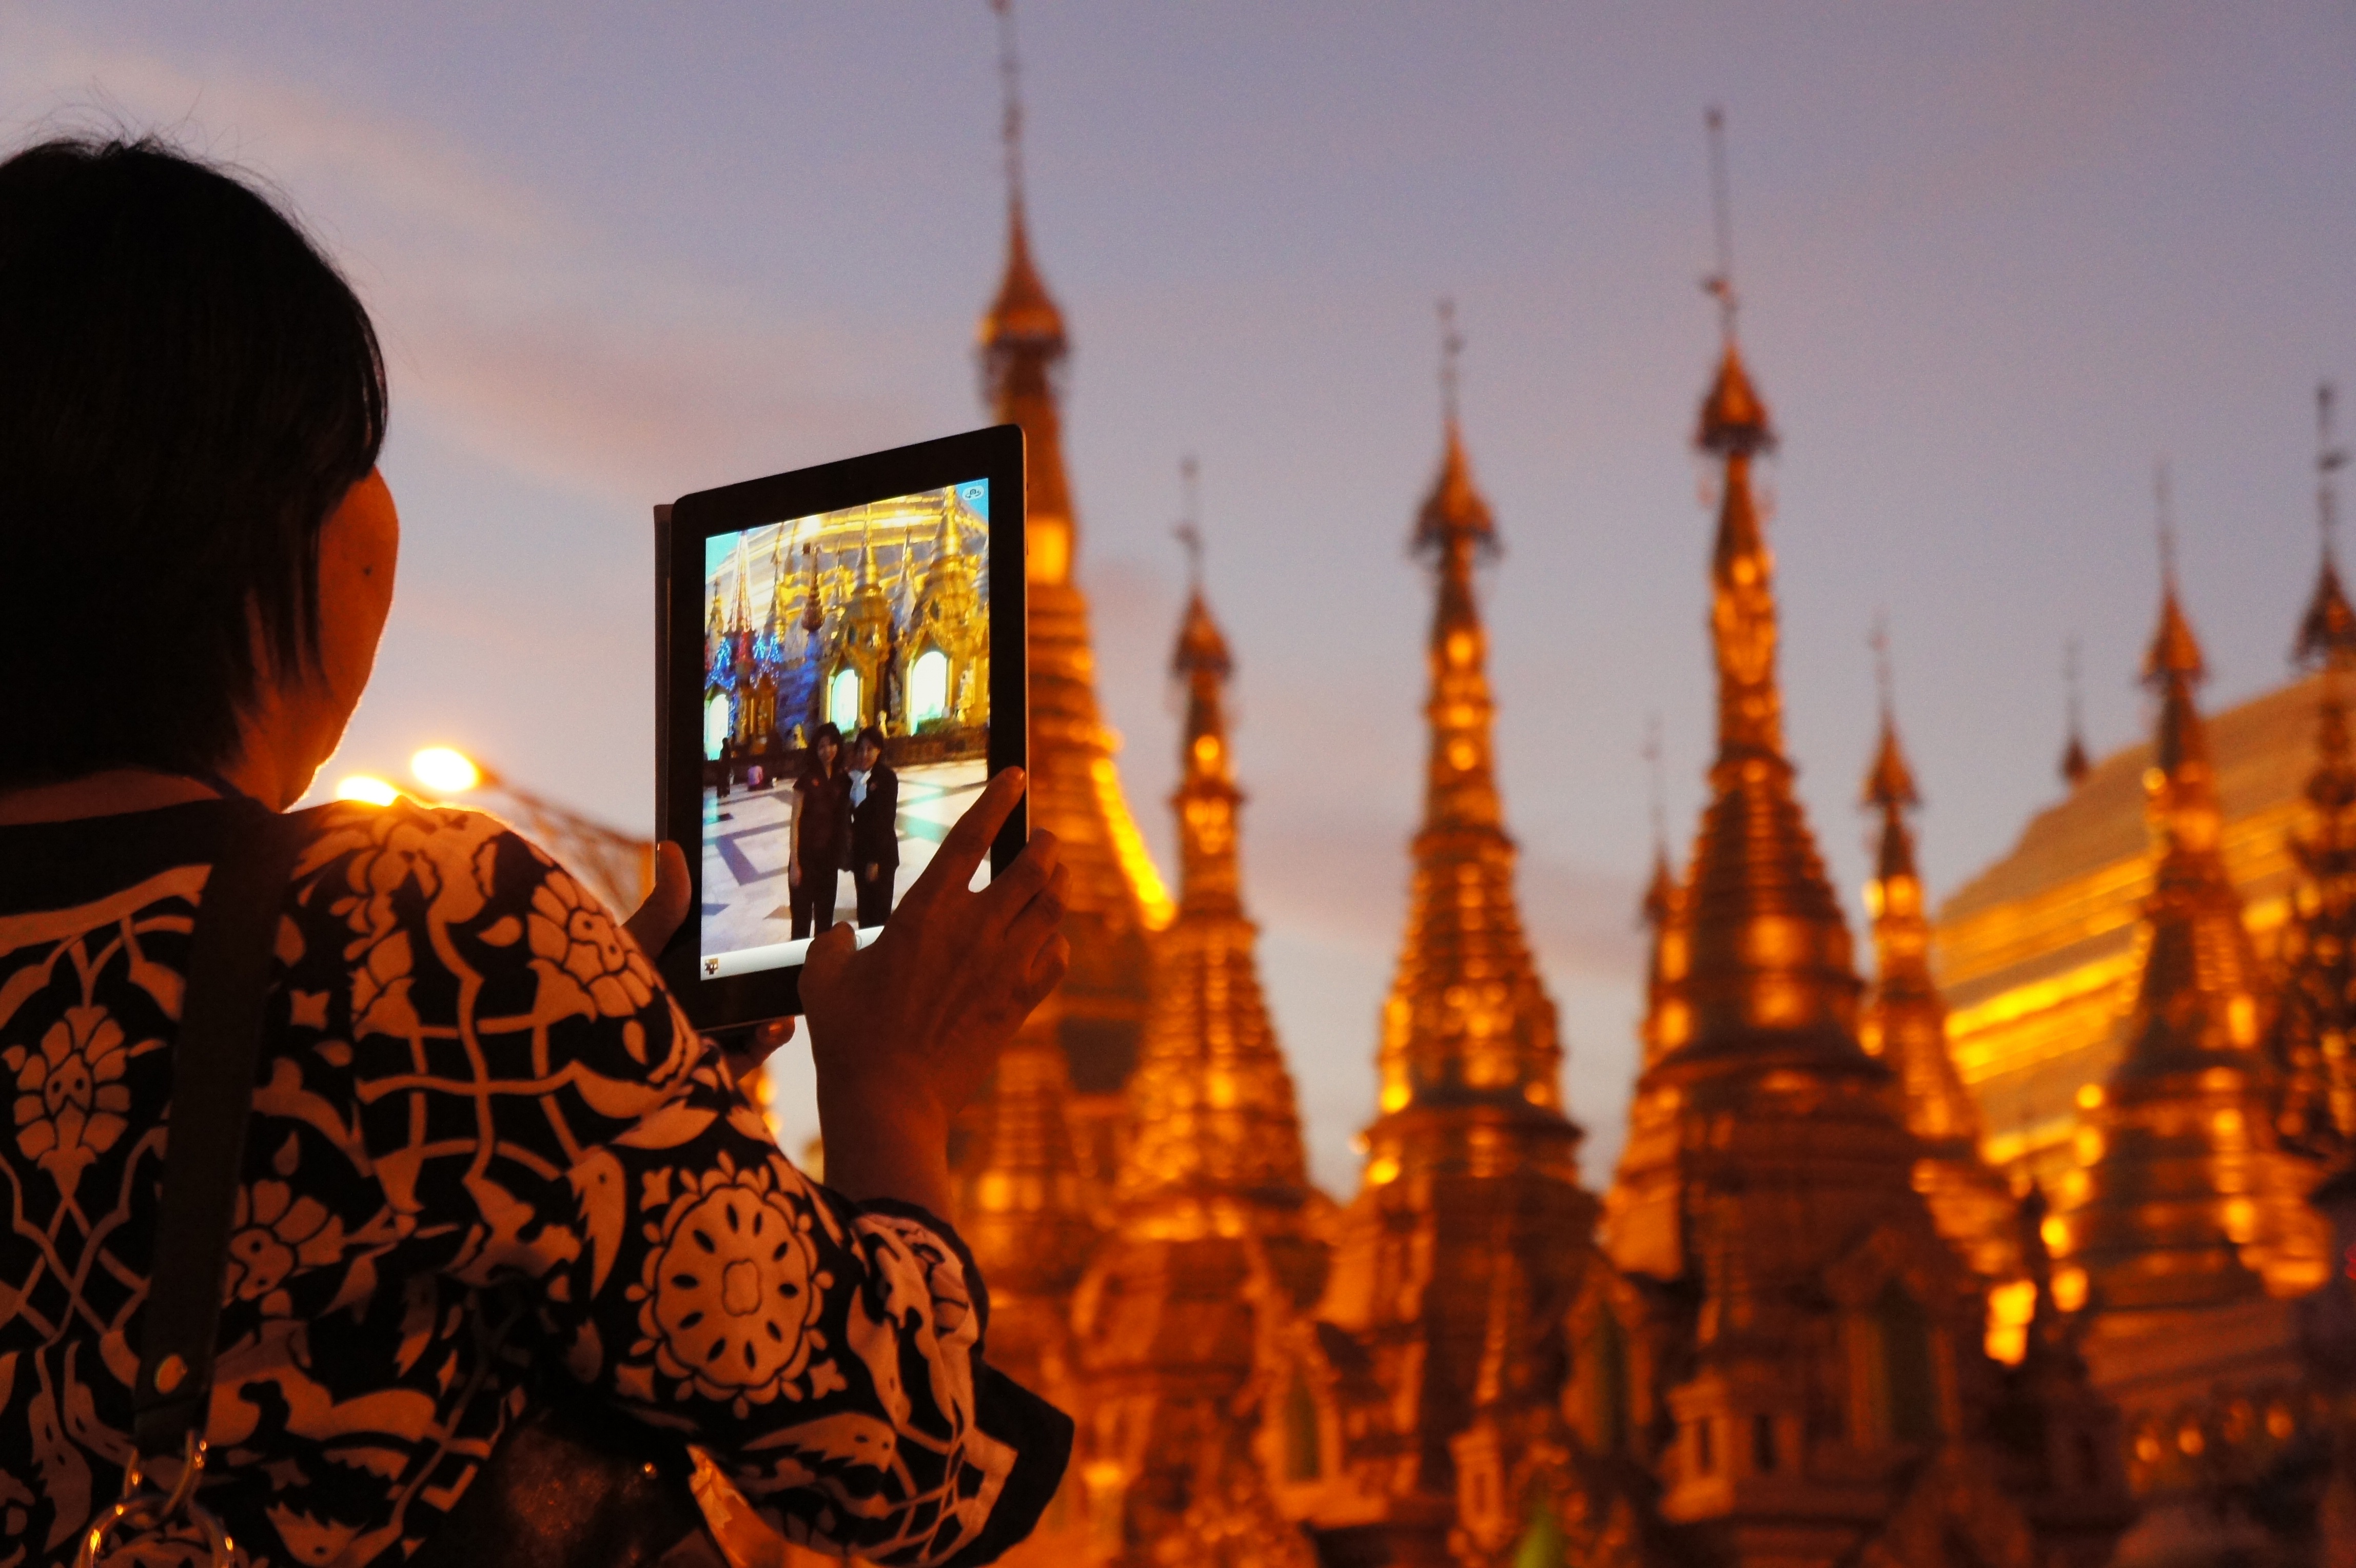
ipad, night, evening, golden, temple, photograph, pagoda, shwedagon pagoda, tourist information